Val Harris

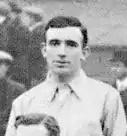
Harris with Ireland in 1914

Valentine Harris (Irish: "Vailintín Ó hEarchaí"; 23 June 1884 in Ringsend, Dublin, Ireland – 9 November 1963), commonly referred to as Val Harris, was an Irish footballer who played Gaelic football for the Dublin county team and soccer for, among others Shelbourne, Everton and Ireland. Harris was regarded as one of the finest soccer players of his generation and in 1906 became the first Shelbourne player capped by Ireland. He still remains the club's most capped player. In 1913 he captained the first Ireland team to beat England and in 1914 he was a member of the Ireland team that won the British Home Championship. Harris has been described as an extremely hard player in the mode of Kevin Moran or Paul McGrath and like his Shelbourne, Everton and Ireland teammate, Bill Lacey, he was also very versatile, covering just about every outfield position during his career.